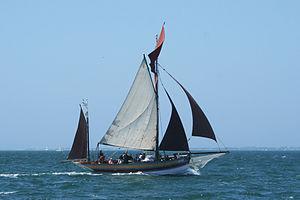
Le Madelynn est un dundee langoustier construit au Portugal au chantier naval Napoleao Da Silva sur un plan de l'architecte naval François Vivier.
Le label « Bateau d'intérêt patrimonial » est décerné en France, par une commission de l'association "Patrimoine maritime et fluvial". Des arrêtés ministériels portent labellisation et exonération du droit annuel de francisation et de navigation des bateaux d’intérêt patrimonial.